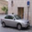
Label: automobile